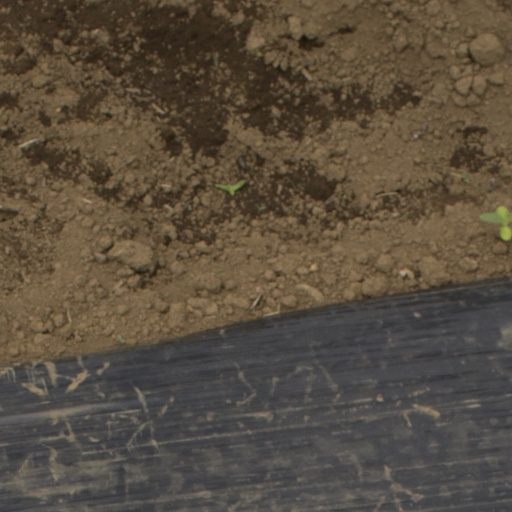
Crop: Jerusalem artichoke